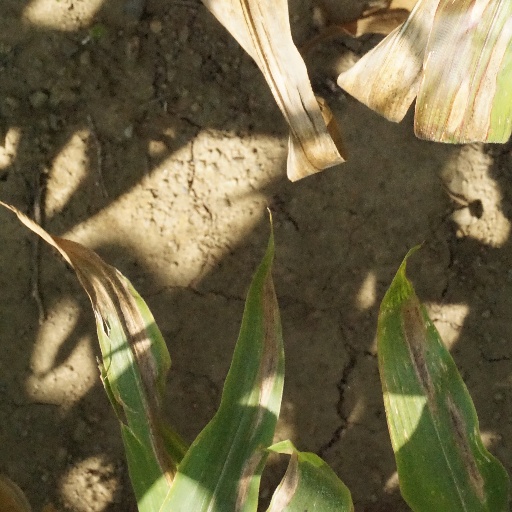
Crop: maize; corn